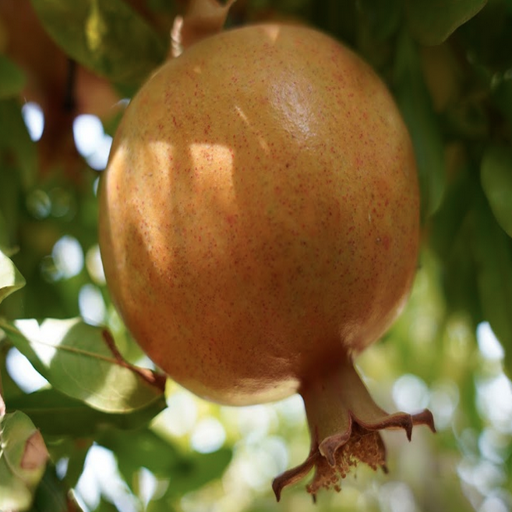
Label: Healthy